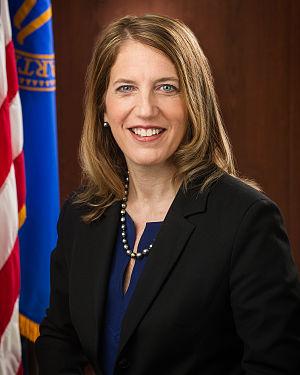
Sylvia Mathews Burwell, née le 23 juin 1965 à Hinton, est une femme politique américaine. Membre du Parti démocrate, elle est directrice du Bureau de la gestion et du budget entre 2013 et 2014 puis secrétaire à la Santé et aux Services sociaux de 2014 à 2017 dans l'administration du président Barack Obama.
Le secrétaire à la Santé et aux Services sociaux des États-Unis est le chef du département de la Santé et des Services sociaux des États-Unis qui traite des problèmes liés à la santé au niveau fédéral. Il est membre du Cabinet présidentiel.
La présidence de Barack Obama, 44ᵉ président des États-Unis, débute le 20 janvier 2009 et s'achève le 20 janvier 2017, après l'élection présidentielle de 2016 à laquelle il ne peut participer, ayant effectué deux mandats.